George Macdonald Medal

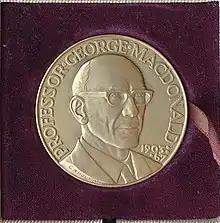
Front side of medal

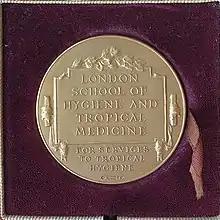
Front side of medal

The award was established in 1972 following the death of George Macdonald in 1967.